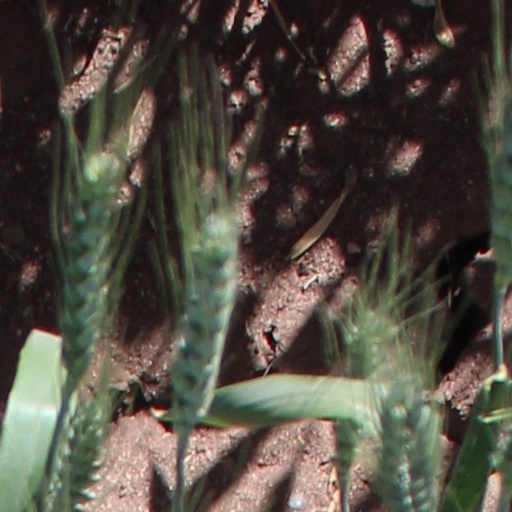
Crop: wheat